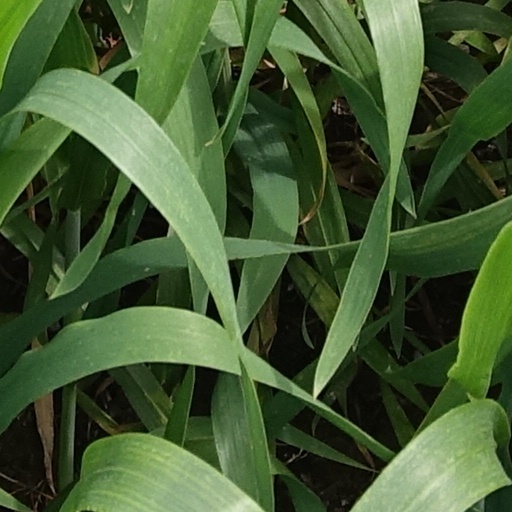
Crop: wheat